Anita (1967 film)

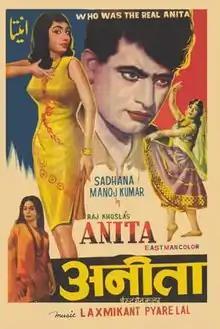
Theatrical poster

Anita is a 1967 Indian suspense film, directed and produced by Raj Khosla, and starring Manoj Kumar and Sadhana. The film is the last of the suspense-thriller trilogy of Khosla-Sadhana partnership. "Woh Kaun Thi?" (1964) and "Mera Saaya" (1966) were the two previous films in the series. The movie flopped at the box office. The plot twist of the movie was based on that of the 1958 film "Vertigo". Sadhana was praised for her portrayal of Anita despite the film underperforming at the box office.